Summer War

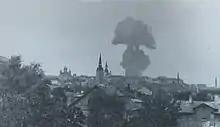
Mushroom cloud seen from Tallinn, 1941

By the end of August, Tallinn was surrounded, while in the harbor was the majority of USSR's Baltic Fleet. On August 19, the final German assault on Tallinn began. The joint Estonian-German forces took the city on August 28. The Soviet evacuation of Tallinn carried heavy losses. On that day, the Red flag was taken down on Pikk Hermann was replaced with the flag of Estonia. After the Soviets were driven out from Estonia, German troops disarmed the Forest Brother groups. The Estonian flag was replaced shortly with the flag of Germany.